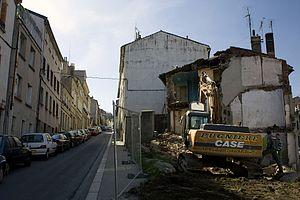
Démolition d'un îlot insalubre à Saint-Etienne.
Le renouvellement urbain est, en urbanisme, une forme d'évolution de la ville qui désigne l'action de reconstruction de la ville sur elle-même et de recyclage de ses ressources bâties et foncières. Celle-ci vise en particulier à traiter les problèmes sociaux, économiques, urbanistiques, architecturaux de certains quartiers anciens ou dégradés, ainsi qu’à susciter de nouvelles évolutions de développement notamment économiques, et à développer les solidarités à l'échelle de l'agglomération.